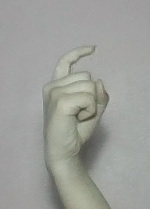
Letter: ra